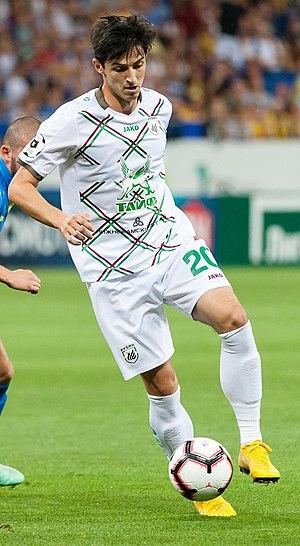
Sardar Azmoun, né le 1ᵉʳ janvier 1995 à Gonbad-e Qabous en Iran, est un footballeur international iranien évoluant au poste d'avant-centre.